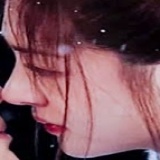
diễn viên Từ Chính Khê